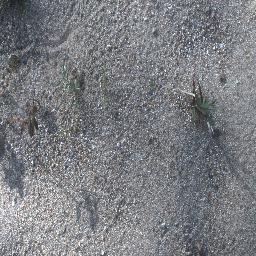
Label: negative